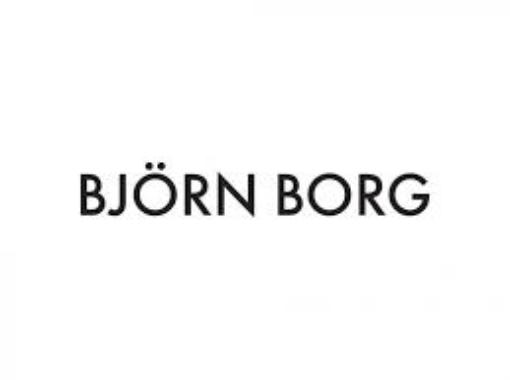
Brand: Bjorn Borg
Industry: Clothes